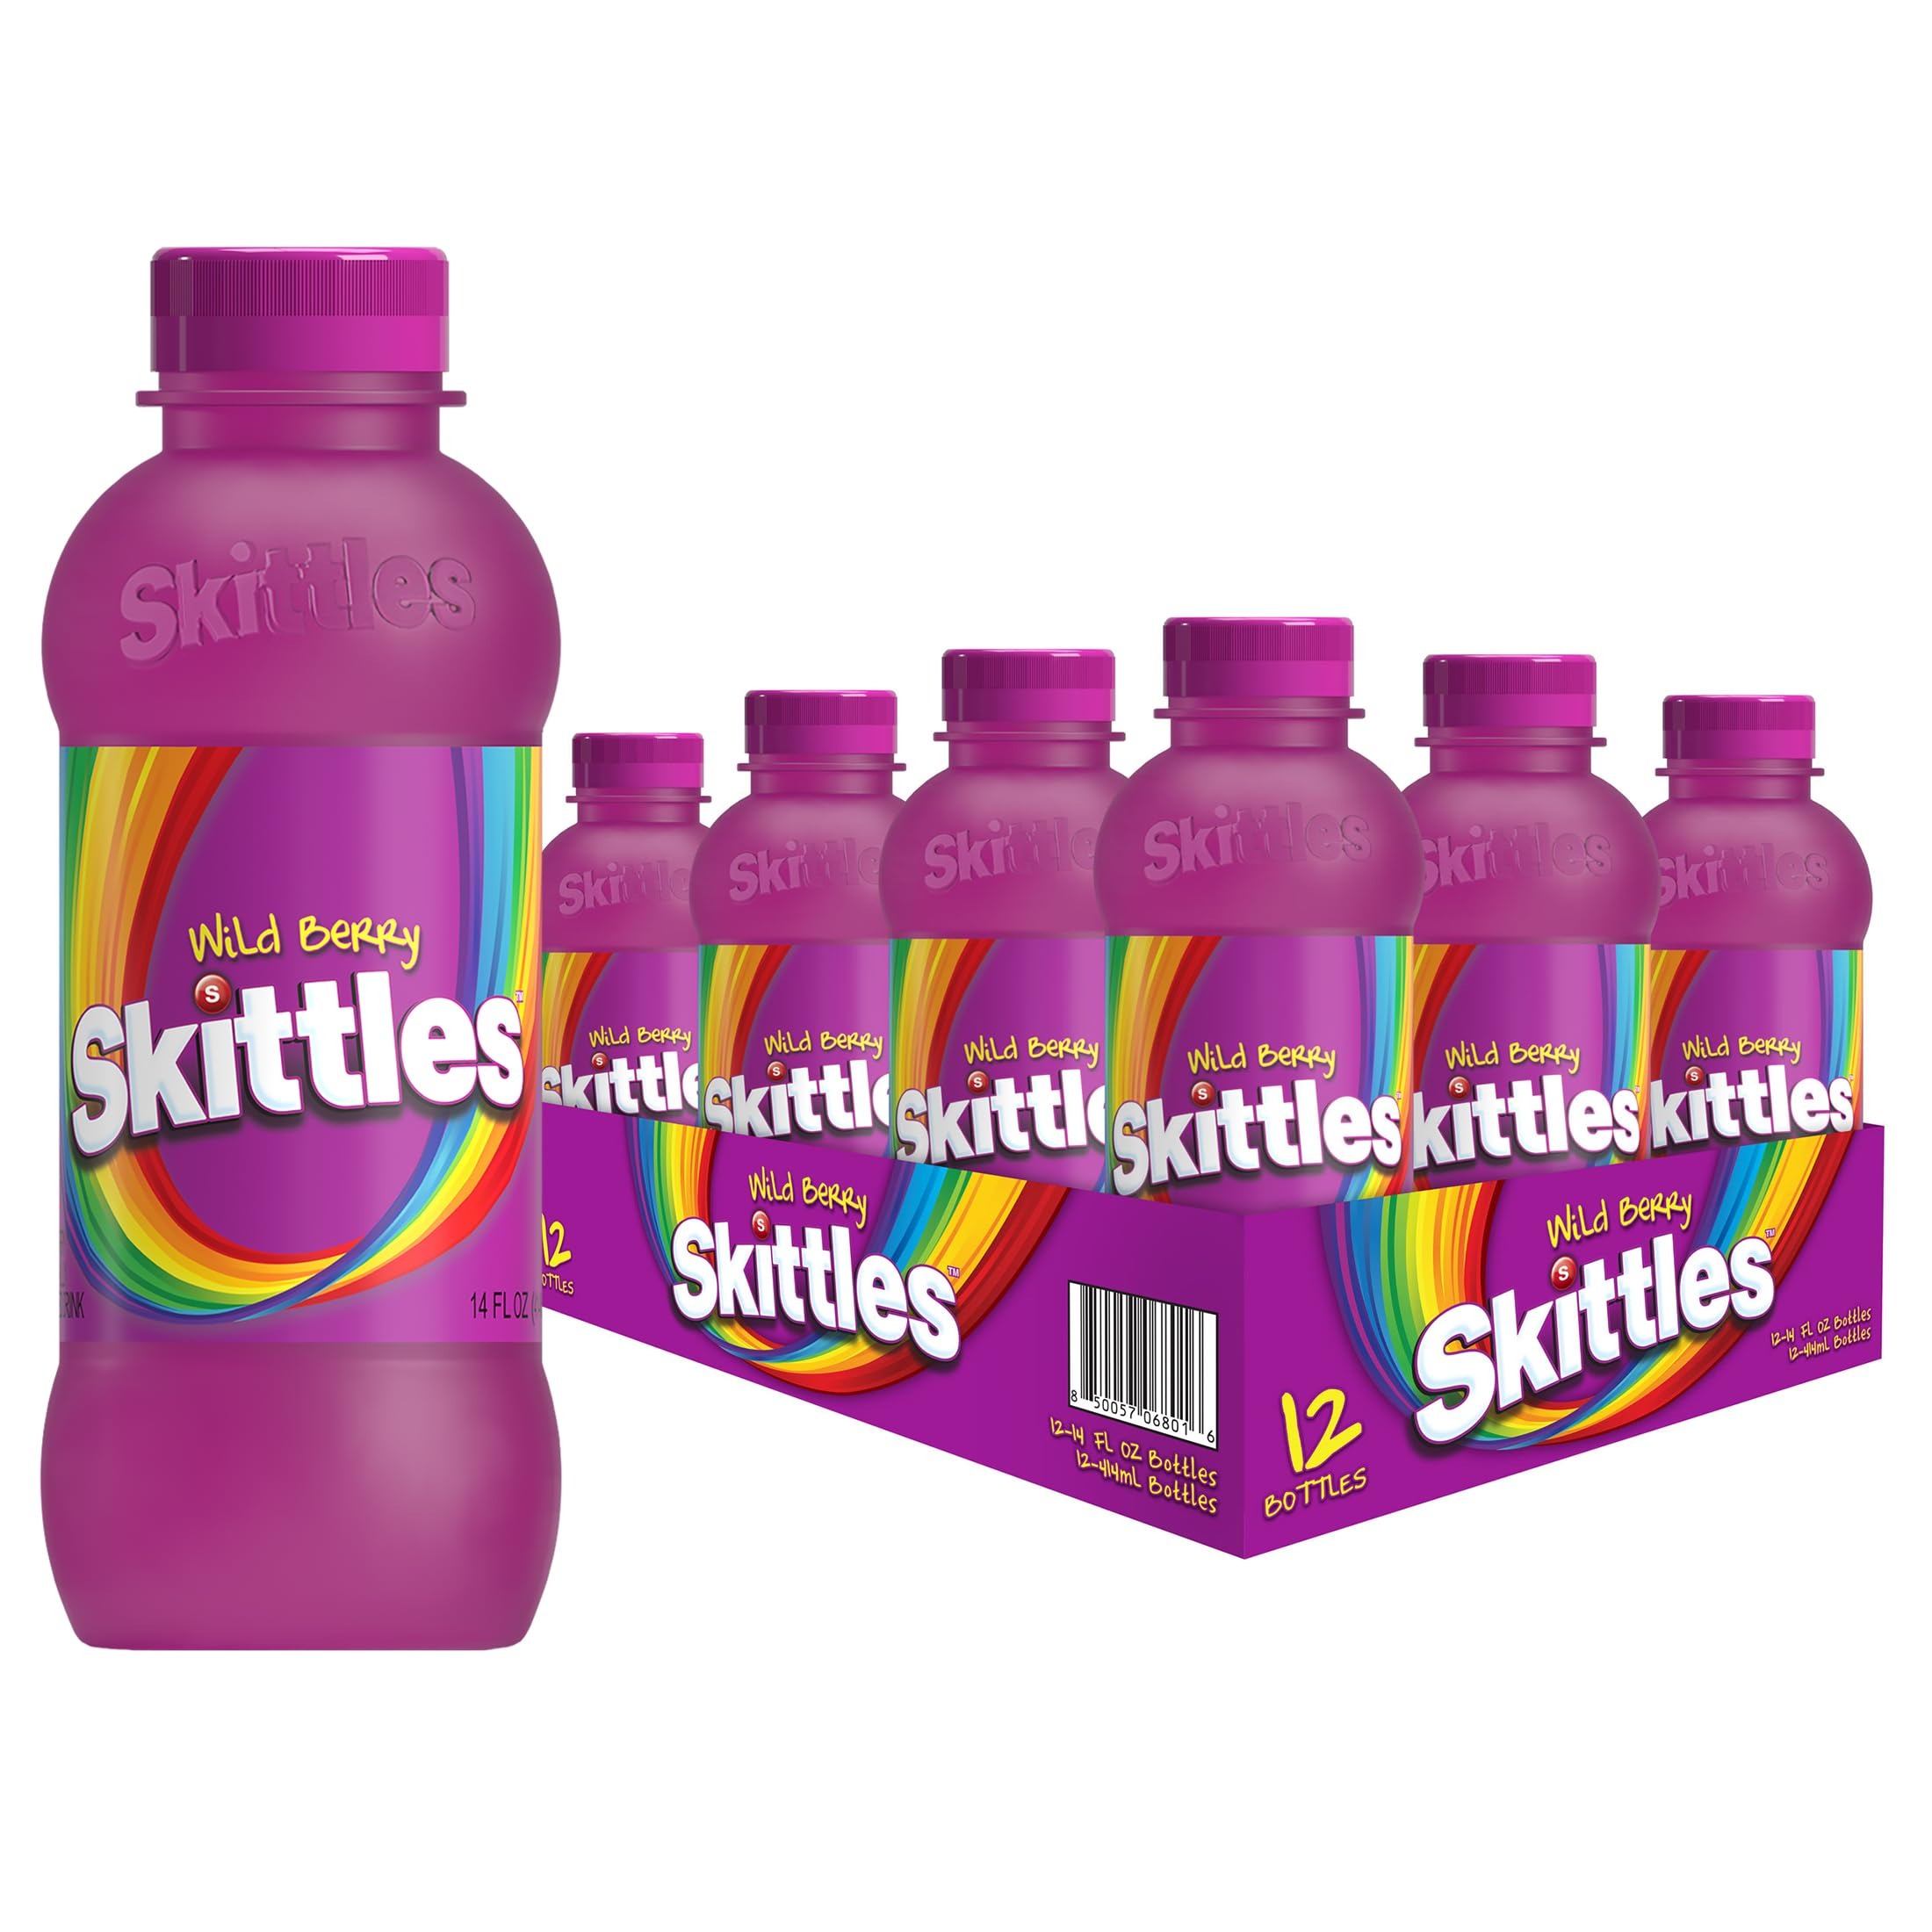
Item Name: SKITTLES™ Candy Flavored Drink - Wild Berry Flavor | Bulk Candy Drinks with Fruity Flavors | 12 Fl oz. Bottles, Pack of 12
Bullet Point 1: Introducing one of Gen Z’s favorite candy brands as a refreshing, non-carbonated, SKITTLES flavored drink.
Bullet Point 2: SKITTLES Drinks Wild Berry flavors include berry punch, strawberry, melon berry, wild cherry and raspberry.
Bullet Point 3: Like drinking a handful of SKITTLES!
Bullet Point 4: Reduced Sugar, Full Flavor!
Bullet Point 5: 30% Less Sugar and 30% Less Calories Than Leading Juices
Product Description: SKITTLES Candy Flavored Drink - Wild Berry Flavor | Bulk Candy Drinks with Fruity Flavors | 12 Fl oz. Bottles, Pack of 12
Value: 168.0
Unit: Fl Oz

Price: 1.68